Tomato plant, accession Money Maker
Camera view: vertical (180 deg); turntable rotation: 300 degrees
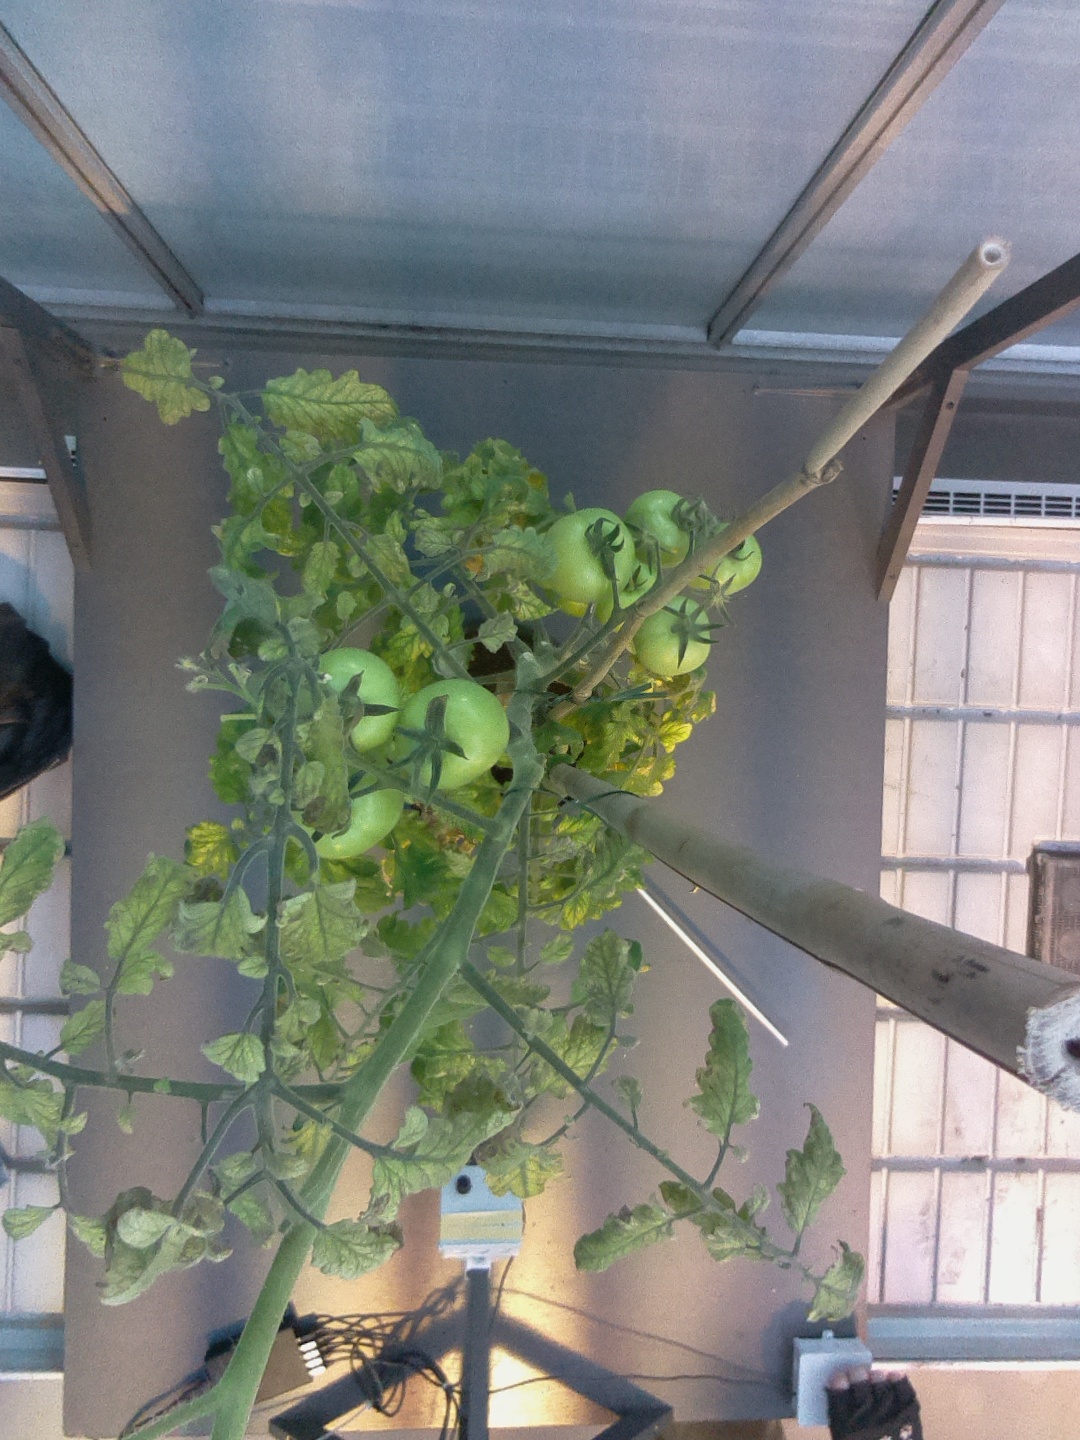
BBCH growth stage 78: 80% -90% of final fruit size